Śuri

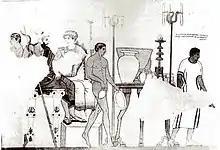
Tomba Golini, Orvieto.

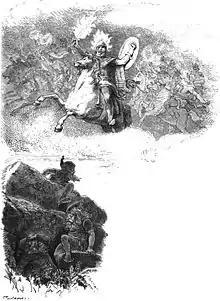
"Surtr with the Flaming Sword" (1882) by F. W. Heine, based on a plaster frieze by F. W. Engelhard (1859).

This animalistic god of the dead, also called Calu, is equally identified by his wolf attributes, such as a wolf-like appearance or a wolf-skin cap; and although the equivalent grecism Aita is very rarely depicted, he may appear enthroned and sometimes wears a wolf-skin cap, borrowing a key attribute from earlier Calu.